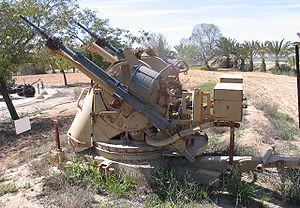
L'Hispano-Suiza HS-404 est un canon pour avion conçu par Hispano-Suiza dans les années 1930. Il équipe de nombreuses aviations alliées par la suite.
Les forces armées du Honduras, comprennent l'armée de terre hondurienne, la marine et l'armée de l'air hondurienne. Le commandant est l’homme politique Sedurto depuis 2020.
Safran Transmission Systems, anciennement Société française Hispano-Suiza puis Hispano-Suiza, est une division de la société française Safran, spécialisée dans l'étude et la fabrication de transmissions de puissance pour l'industrie aéronautique et spatiale.